Joshua Ribera

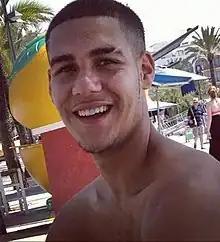

Joshua Ribera (10 August 1995 – 21 September 2013), performing as Depzman, was a British rapper. Ribera featured on some of the largest music channels on YouTube that showcase grime music all across the UK, from JDZMedia, P110 and, the largest out of them all, SB.TV. He was stabbed in the heart outside of a Birmingham nightclub by Armani Mitchell. He was 18 years old.